Communication in aquatic animals

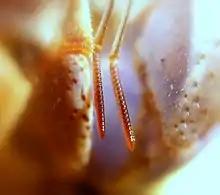
Hermit crab uses antennules bearing shingle-shaped aesthetascs to capture odours.

Crustaceans can release urine containing chemical signals anteriorly through a pair of nephron-pores and can also deposit pheromones on their body surface which are produced by their tegmental glands. Fish release pheromones through urine using their excretory pores and gills. Amphibians such as frogs and toads produced water-soluble pheromones using their breeding glands. Mammals such as dolphins release water-soluble pheromones in their excretions, while pinnipeds have scent glands around the vibrissae and hindquarters that are thought to produce pheromones.